Gyrodactylus salaris

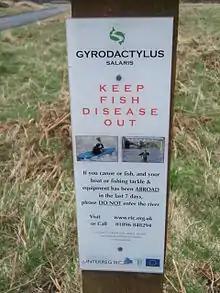
A warning sign in Scotland

Gyrodactylus salaris, commonly known as salmon fluke, salmon killer, or the Norwegian salmon killer is a tiny monogenean ectoparasite which lives on the body surface of freshwater fish. This leech-like parasite has been implicated in the reduction of Atlantic salmon populations in the Norwegian fjords. It also parasitises other species, including rainbow trout. "G. salaris" requires fresh water, but can survive in brackish water for up to 18 hours.